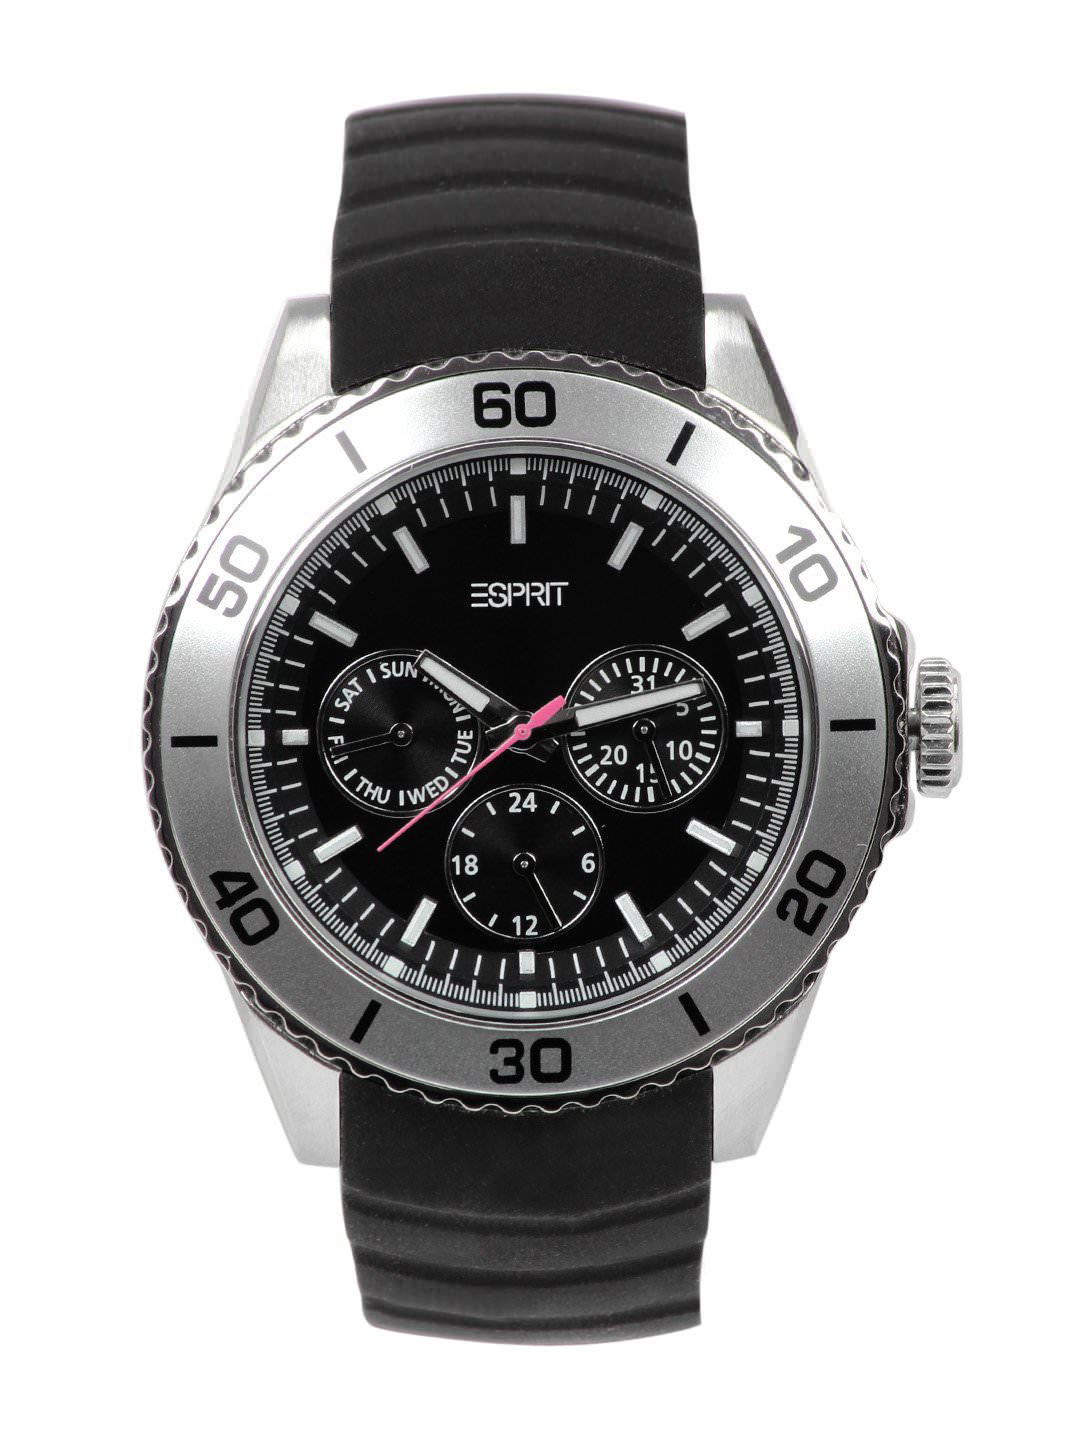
Esprit Men Black Dial Watch
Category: Accessories / Watches / Watches
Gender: Men
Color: Black
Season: Winter 2016
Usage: Casual